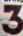
Number: 3